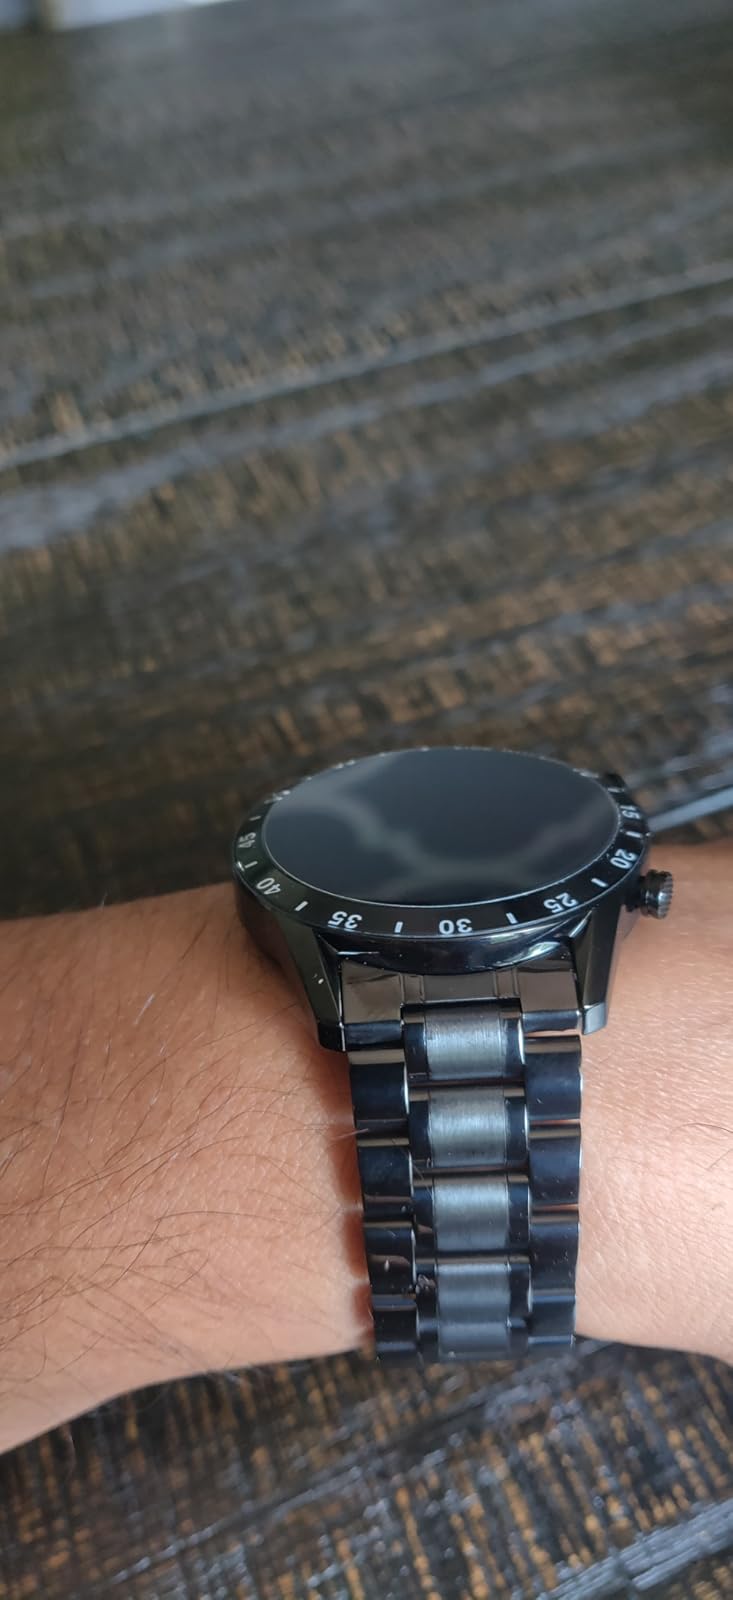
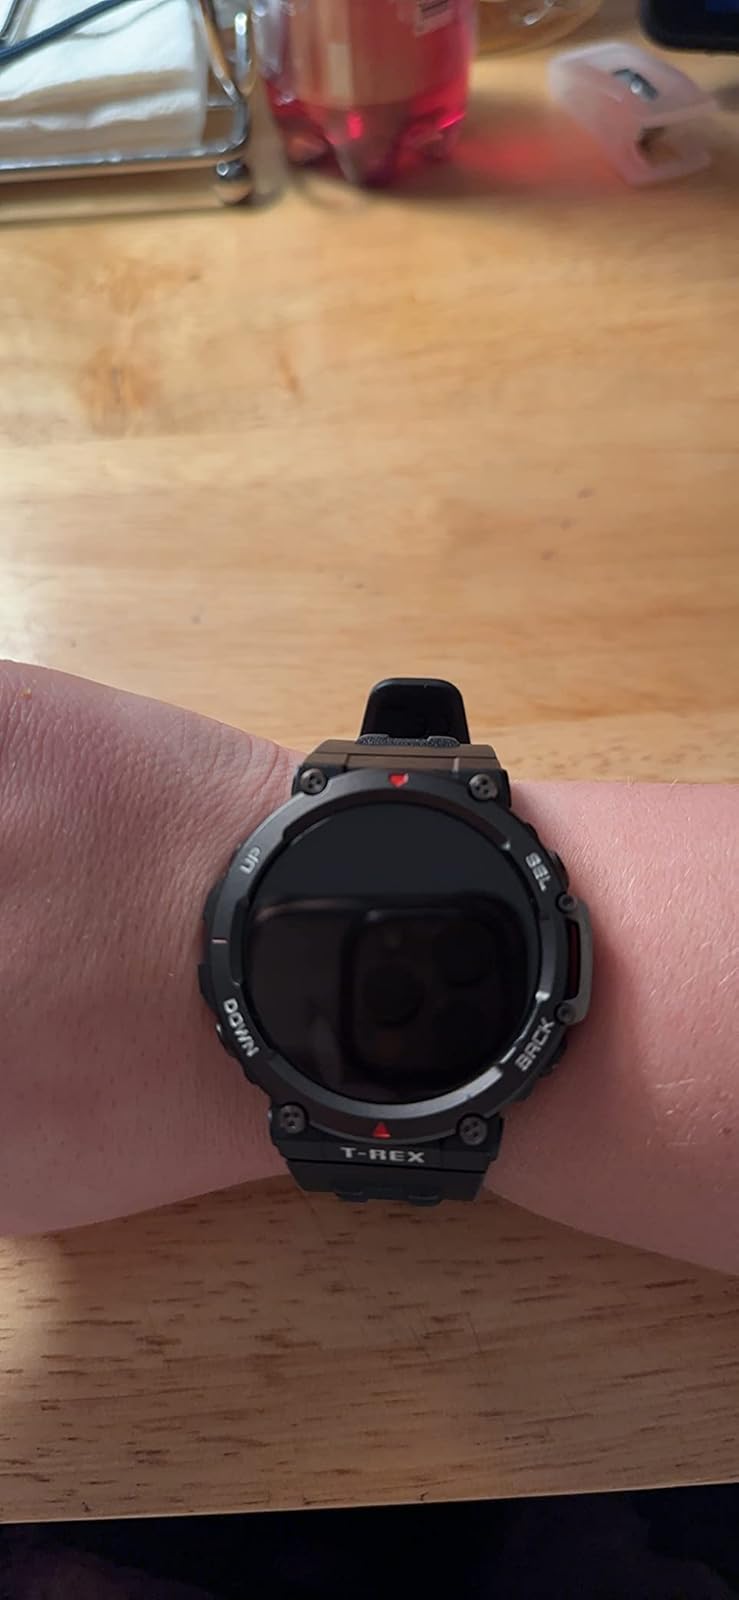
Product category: smartwatch
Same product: no